7th Fighter Training Squadron

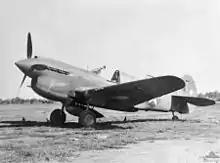
7th Fighter Squadron P-40E in Australia, March 1942

It then moved North to Schwimmer Airfield, Port Moresby, New Guinea, where its P-40s flew attack and air defense missions against Japanese fortifications. During this period, the squadron, known as the "Screamin' Demons," adopted their mascot and emblem, the Bunyap, an Australian aboriginal death demon. Even to this day, the Bunyap remains the squadron emblem.